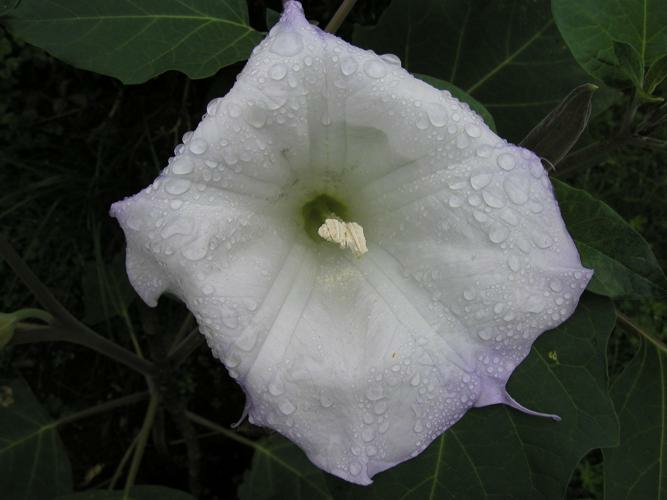
Flower: thorn apple